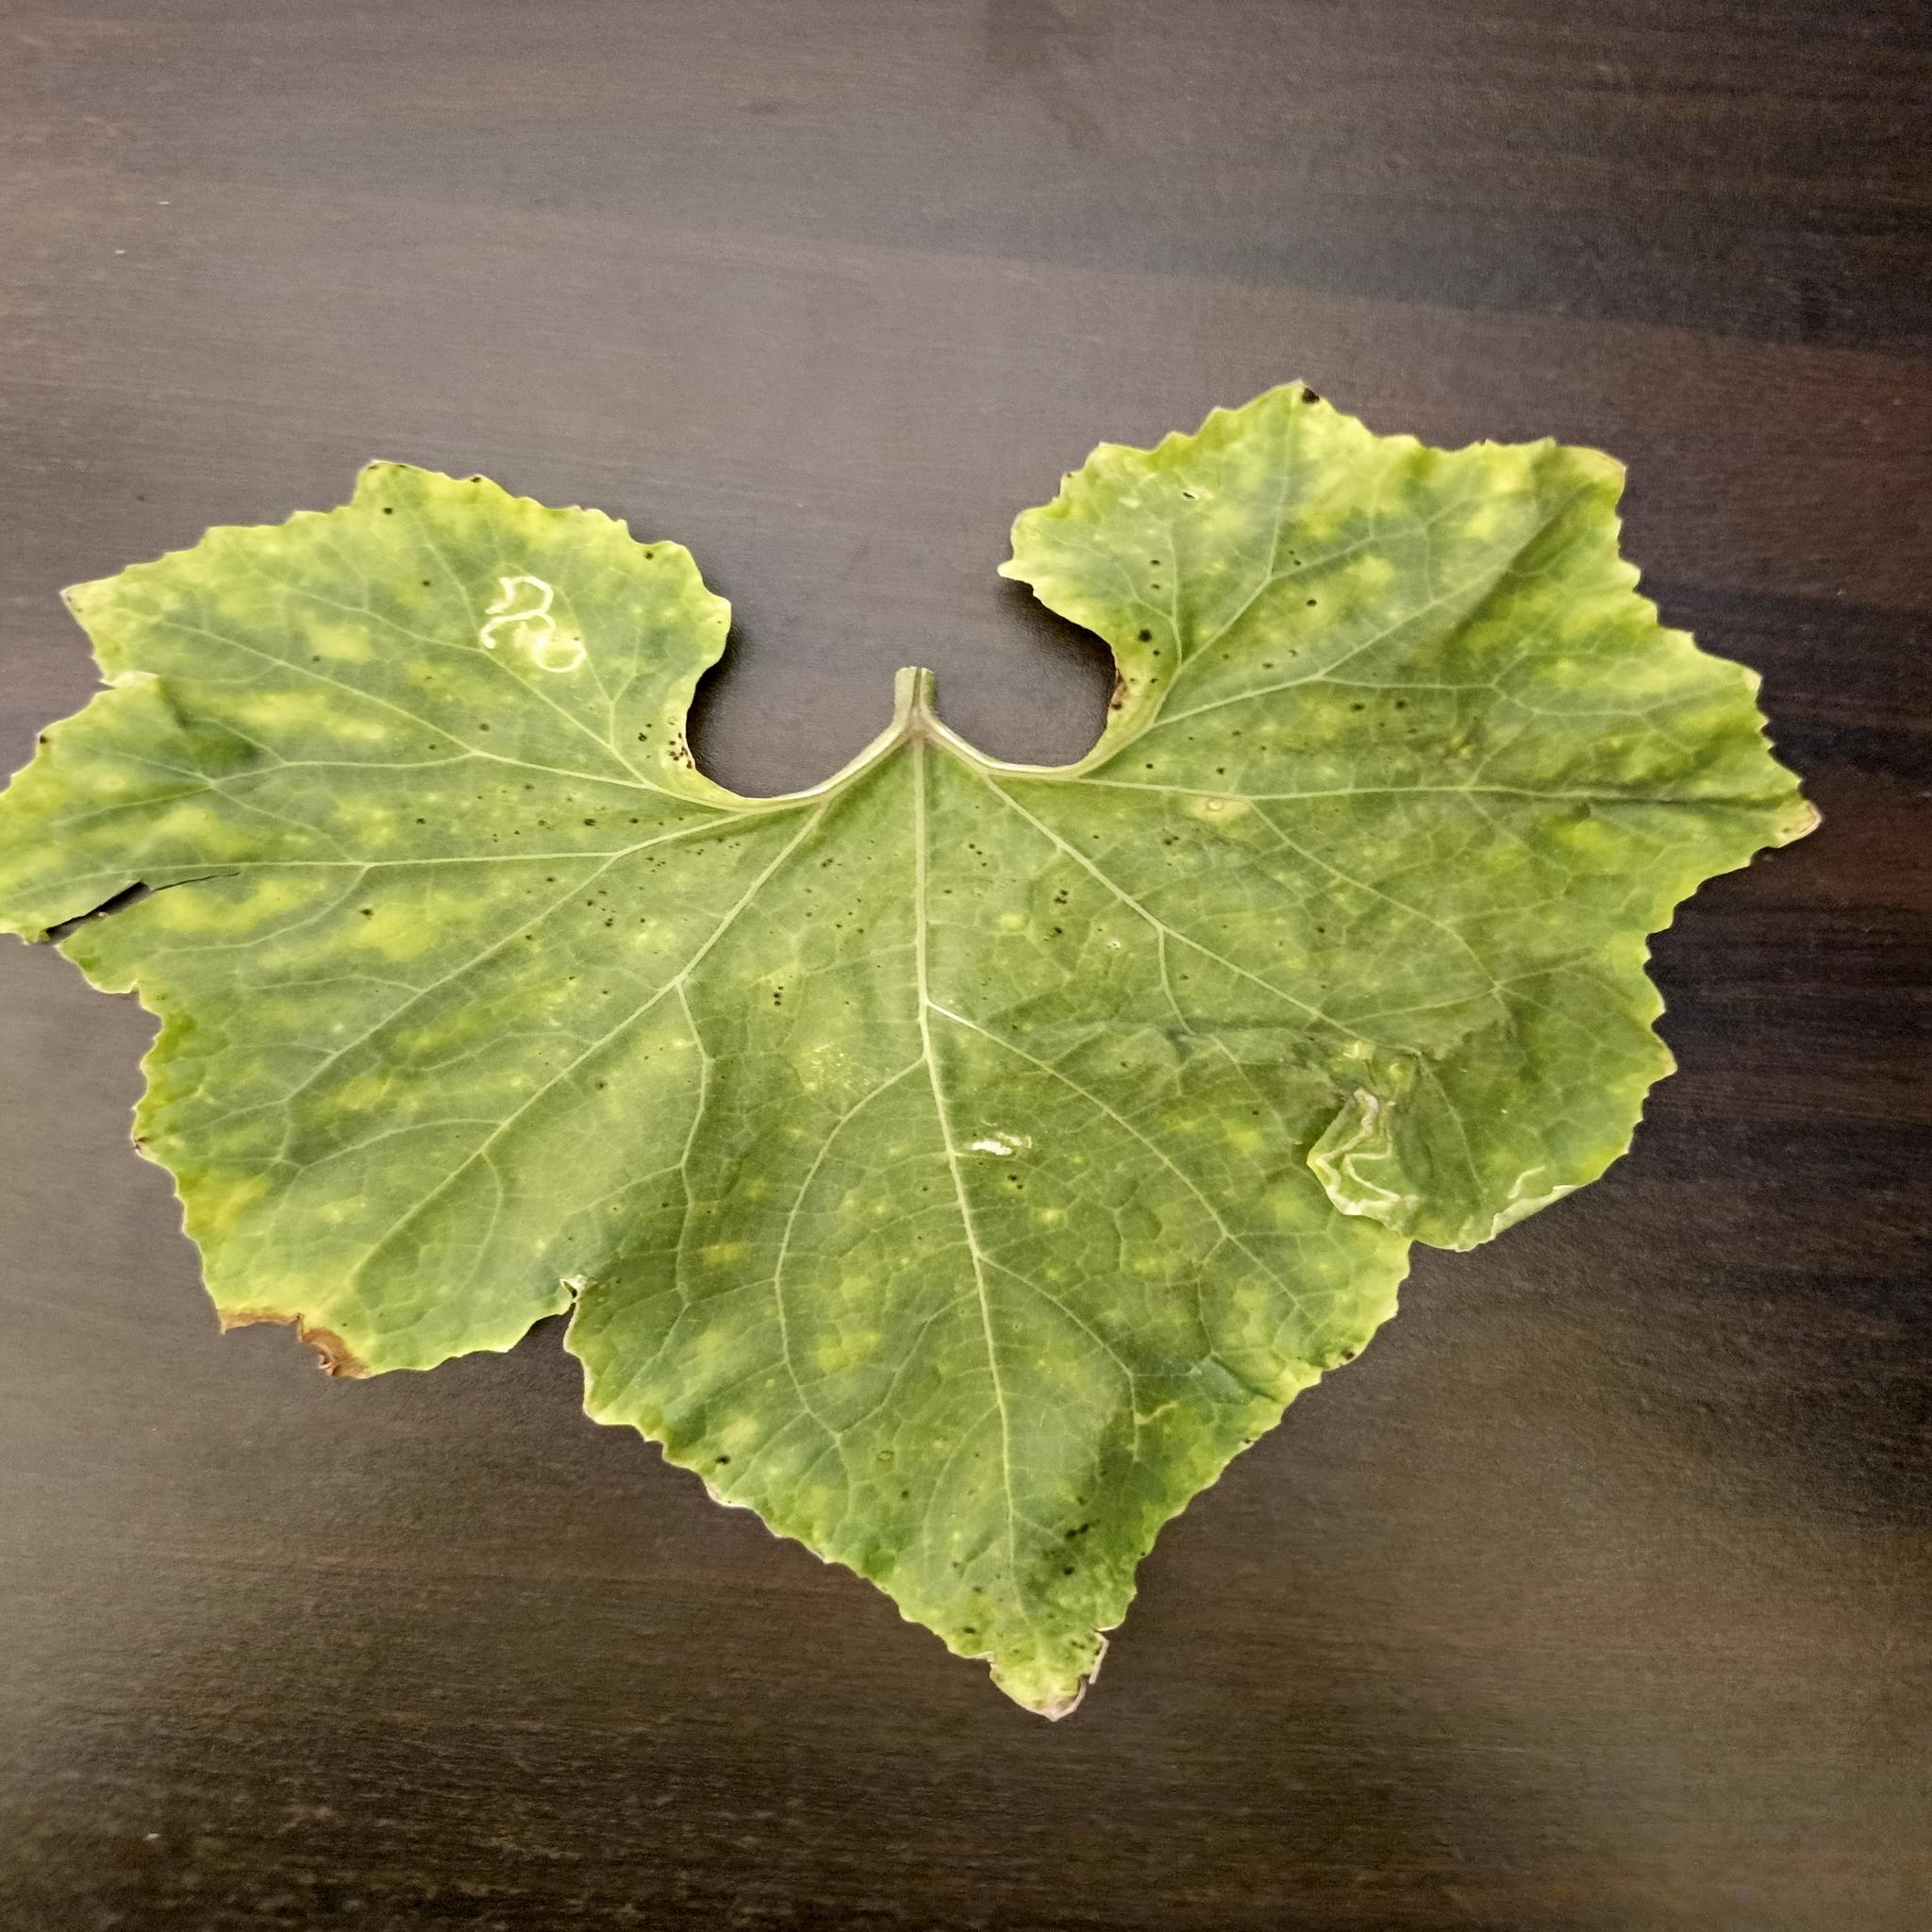
Label: Leaf miner